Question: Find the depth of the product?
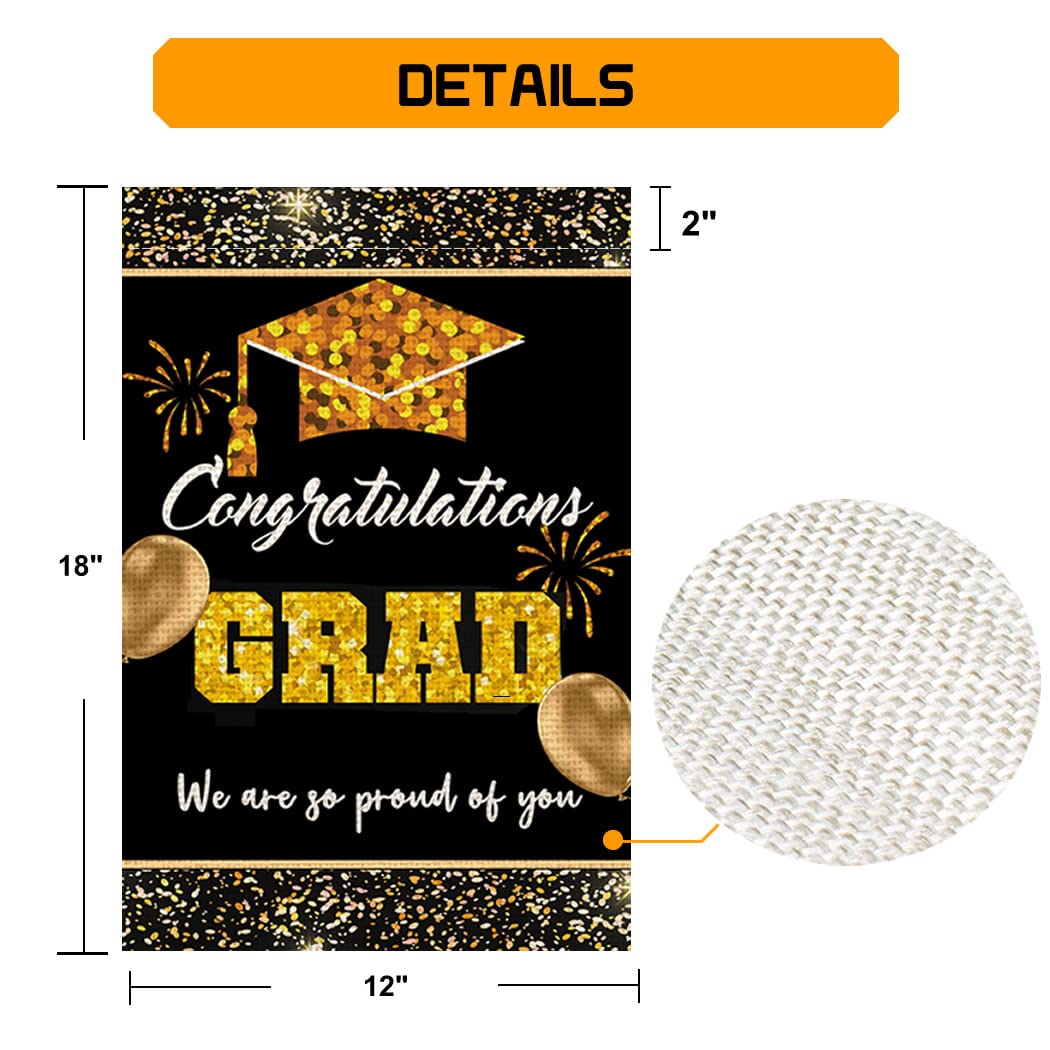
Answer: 12.0 inch